Brumby's

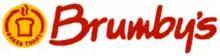
Previous logo

Brumby's Bakeries (commonly shortened to just Brumby's) is a chain of Australian and New Zealand retail bakeries. It was established in Victoria in 1975 by Roger Gillespie (co-founder of Bakers Delight) with the opening of its first bakery, "The Old Style Bread Centre", in Ashburton, Victoria.